Rudolph Valentino

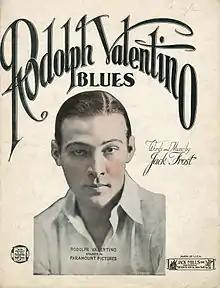
Sheet music cover for "Rodolph Valentino Blues" written in 1922: To quote the lyrics, "Oh Mister Rodolph Valentino / I know I've got the Valentino blues / And when you come up on the screen / Oh! You're so romantic, I go frantic at the views".

During the filming of "Monsieur Beaucaire", both Charlie Chaplin and Douglas Fairbanks approached Valentino privately, due to his contract with Ritz-Carlton, about joining with United Artists. Valentino's contract with United Artists provided $10,000 a week for only three pictures a year, plus a percentage of his films. The contract excluded Rambova from production of his films and the film set. Valentino's acceptance of the terms caused a major rift in his marriage to Rambova. George Ullman, who had negotiated the contract with United Artists, offered Rambova $30,000 to finance a film of her own. It became her only film, titled "What Price Beauty?" and starred Myrna Loy.